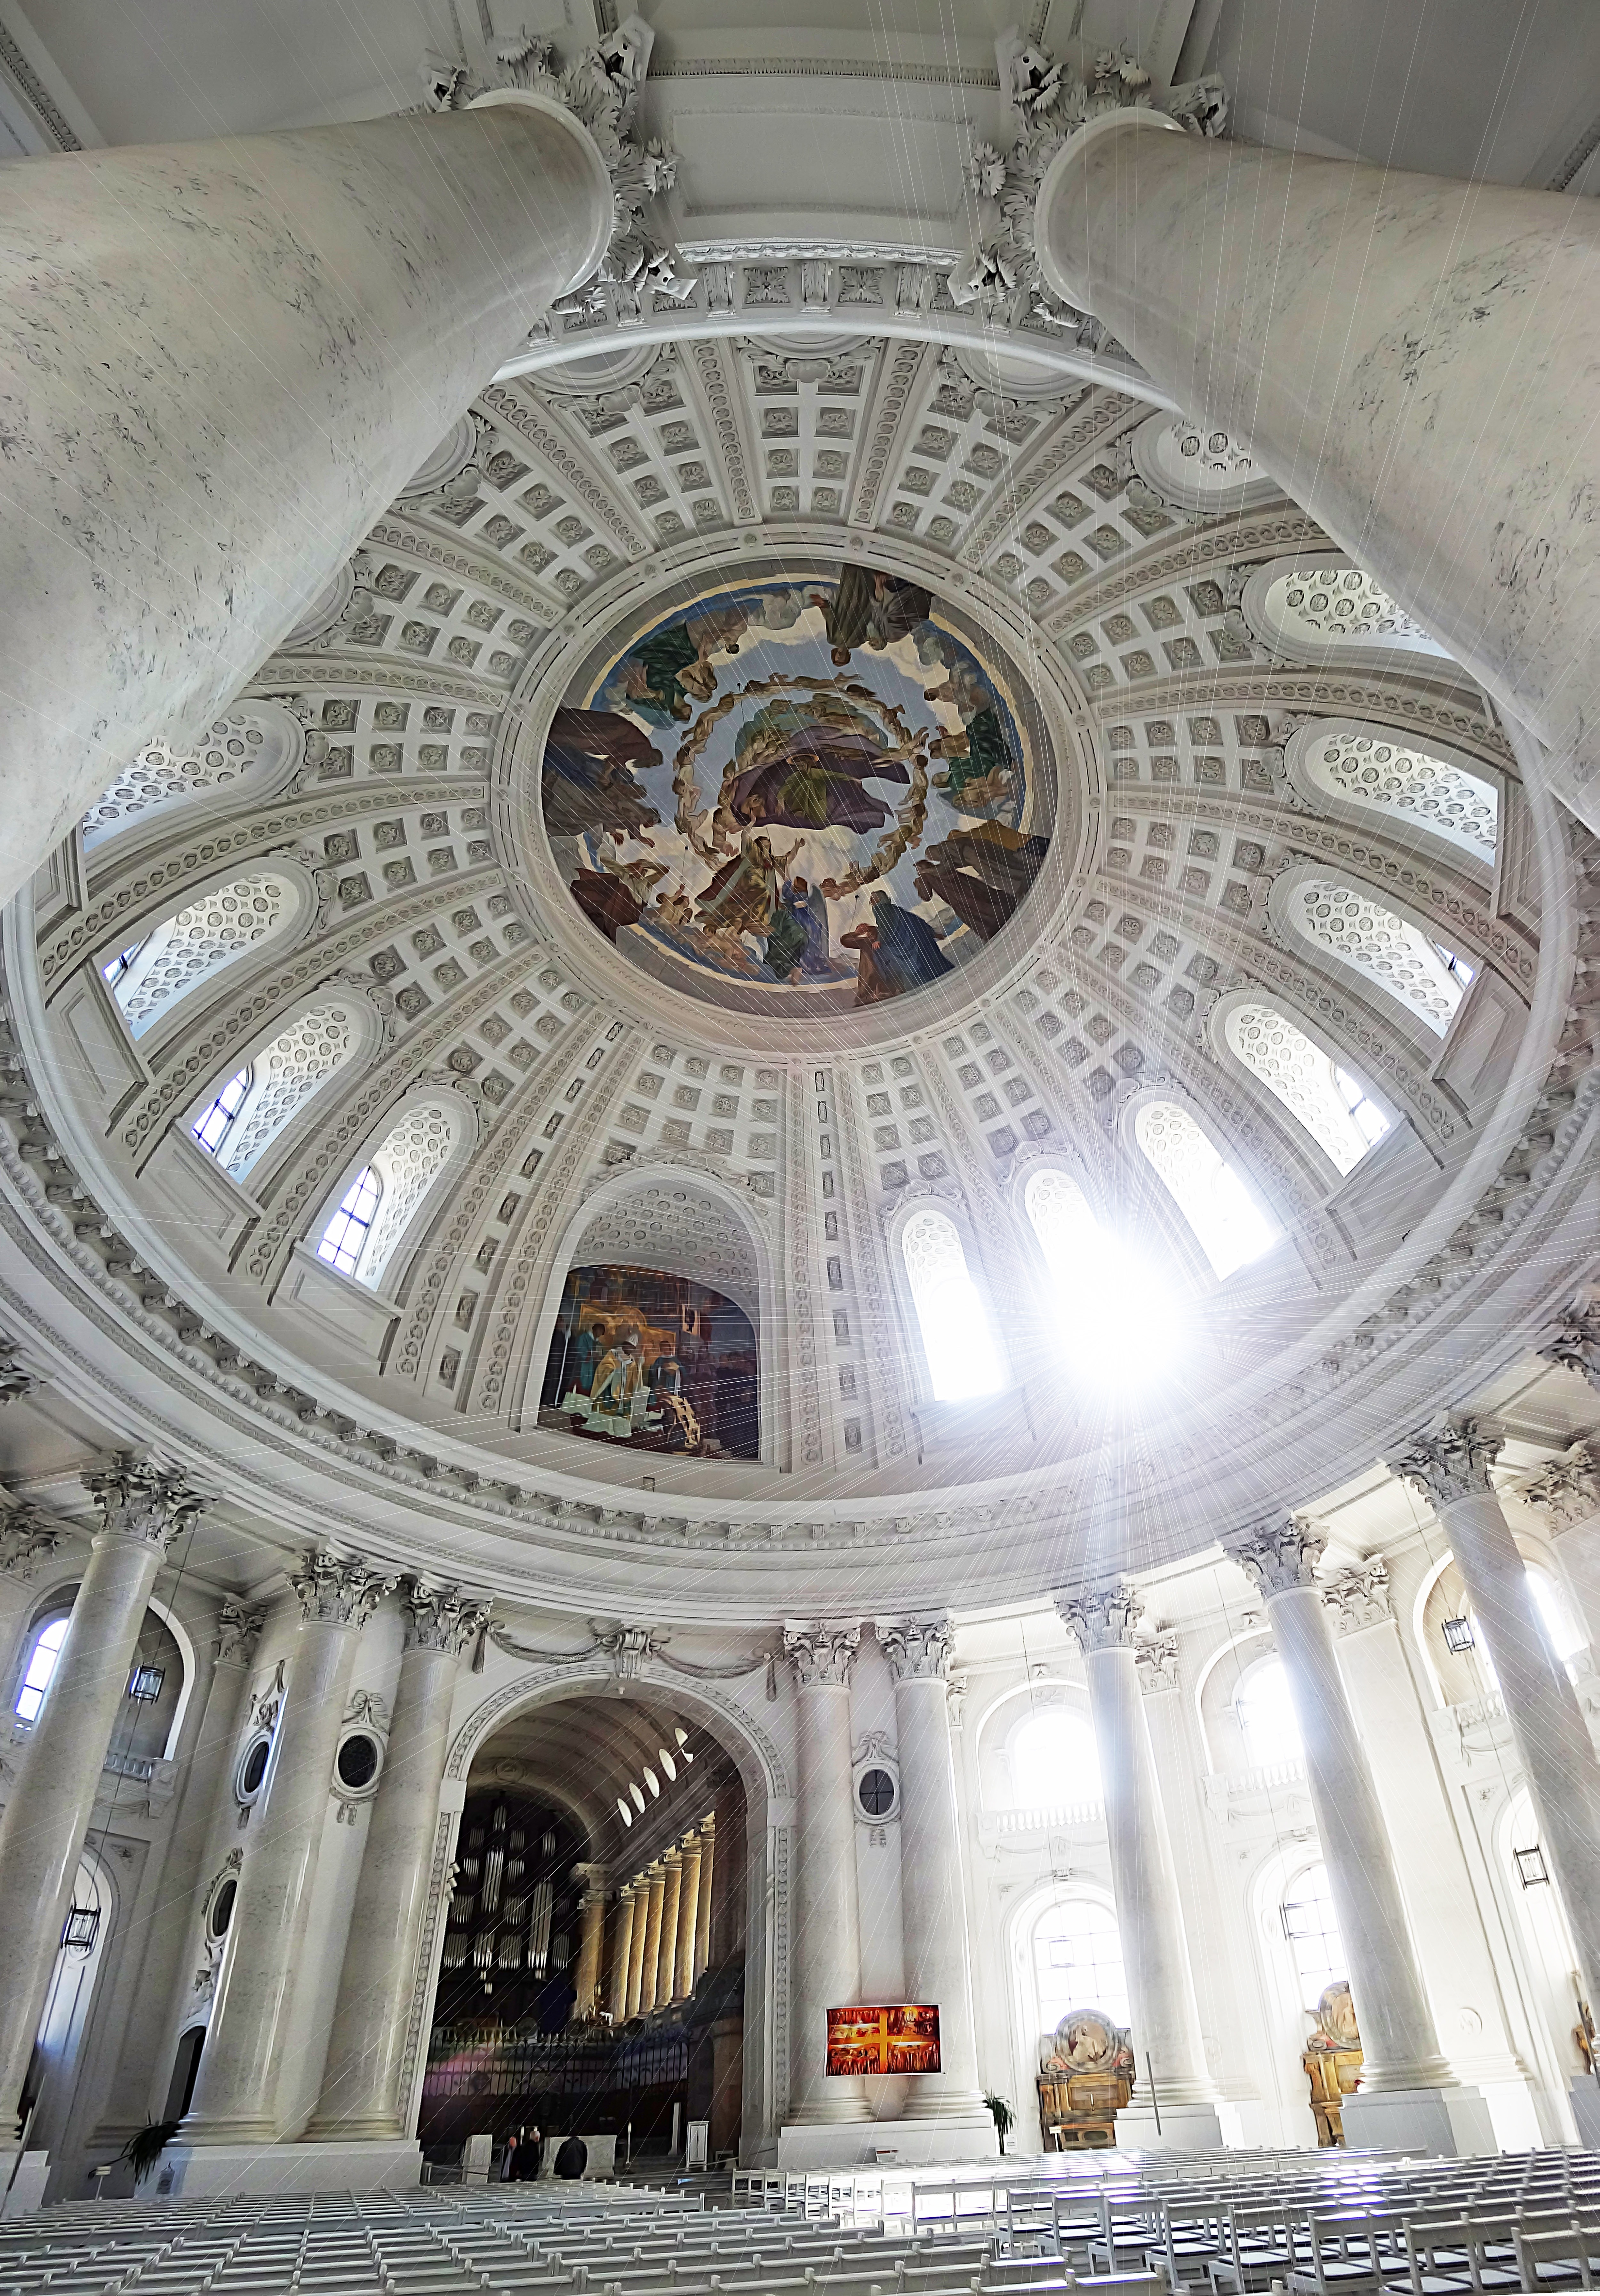
light, architecture, structure, sun, building, ceiling, church, cathedral, place of worship, baptistery, columns, pillars, symmetry, rays, vault, basilica, dome, daylighting, ancient history